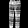
Label: Trouser